Władysław Jędrzejewski (boxer)

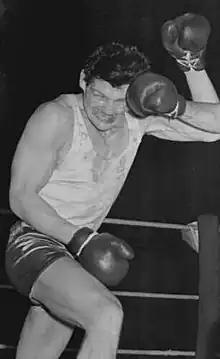
Jędrzejewski in 1963

Władysław Jędrzejewski (23 April 1935 – 11 November 2012) was a Polish boxer. He competed at the 1960 Summer Olympics and the 1964 Summer Olympics.